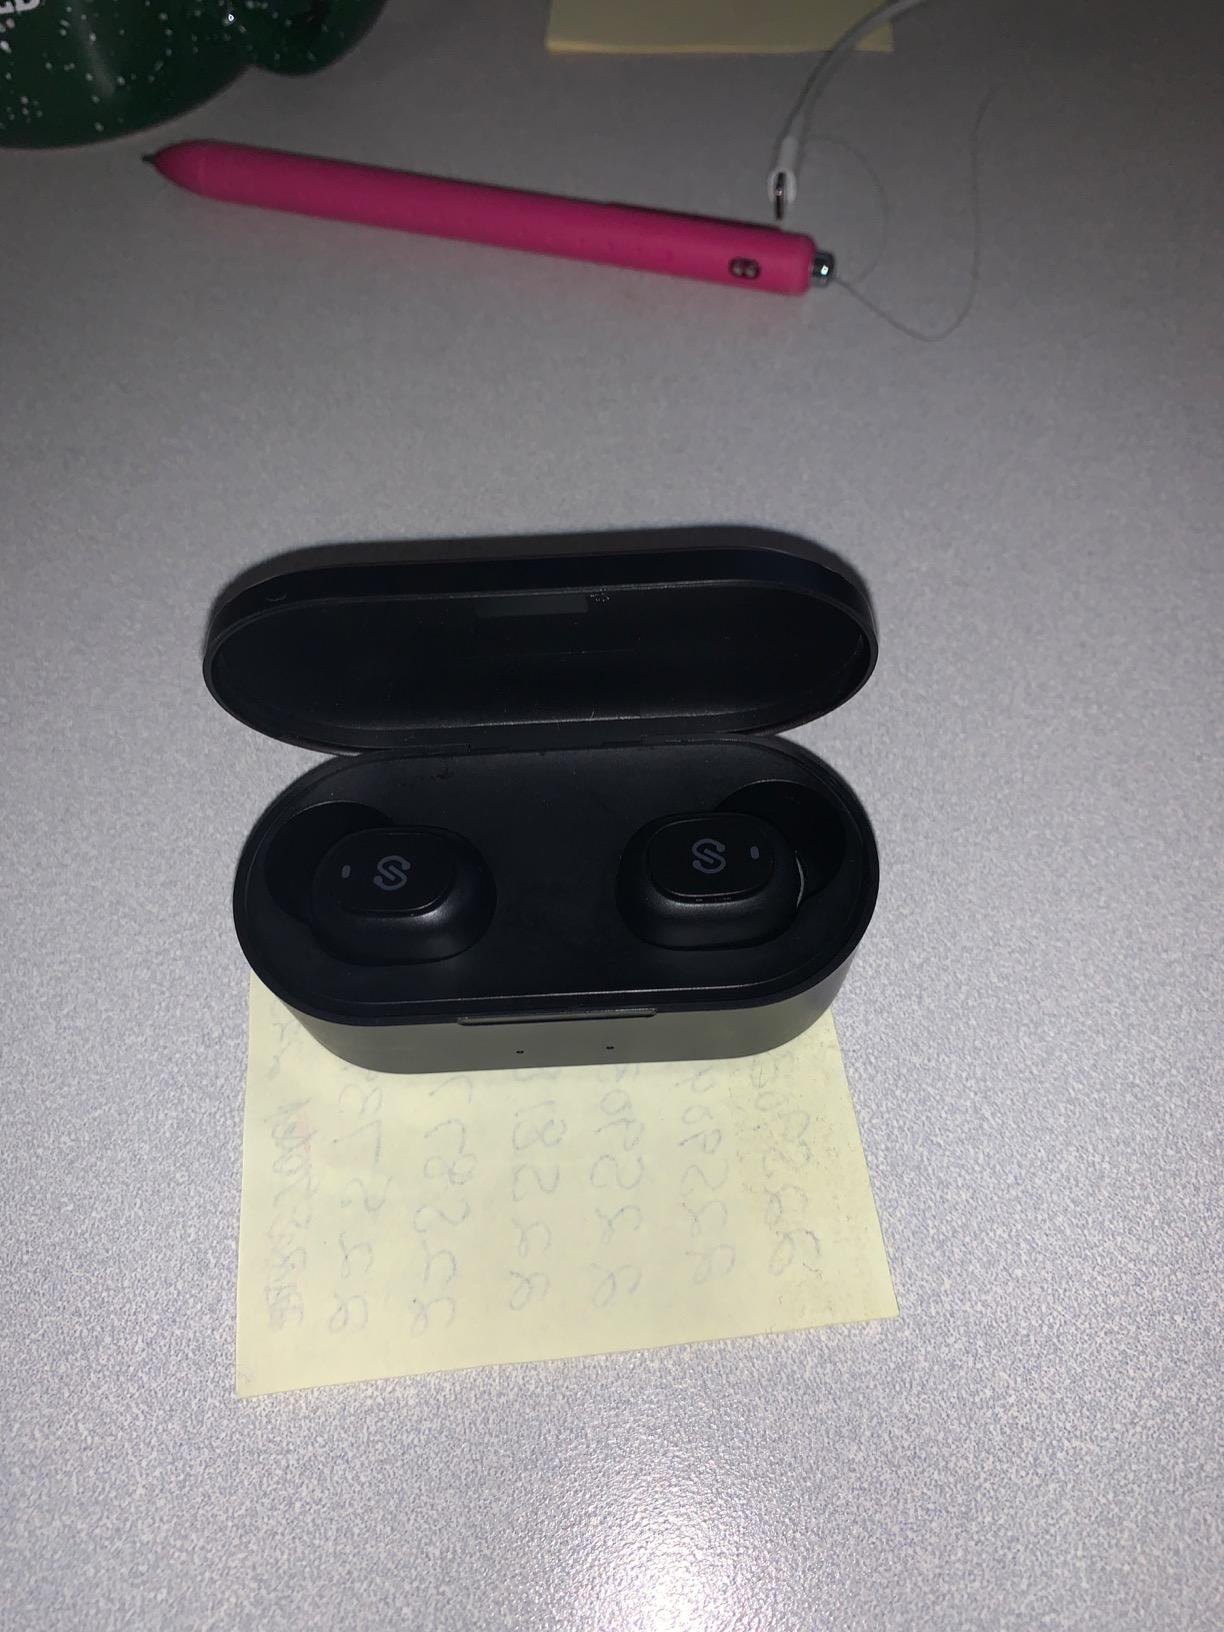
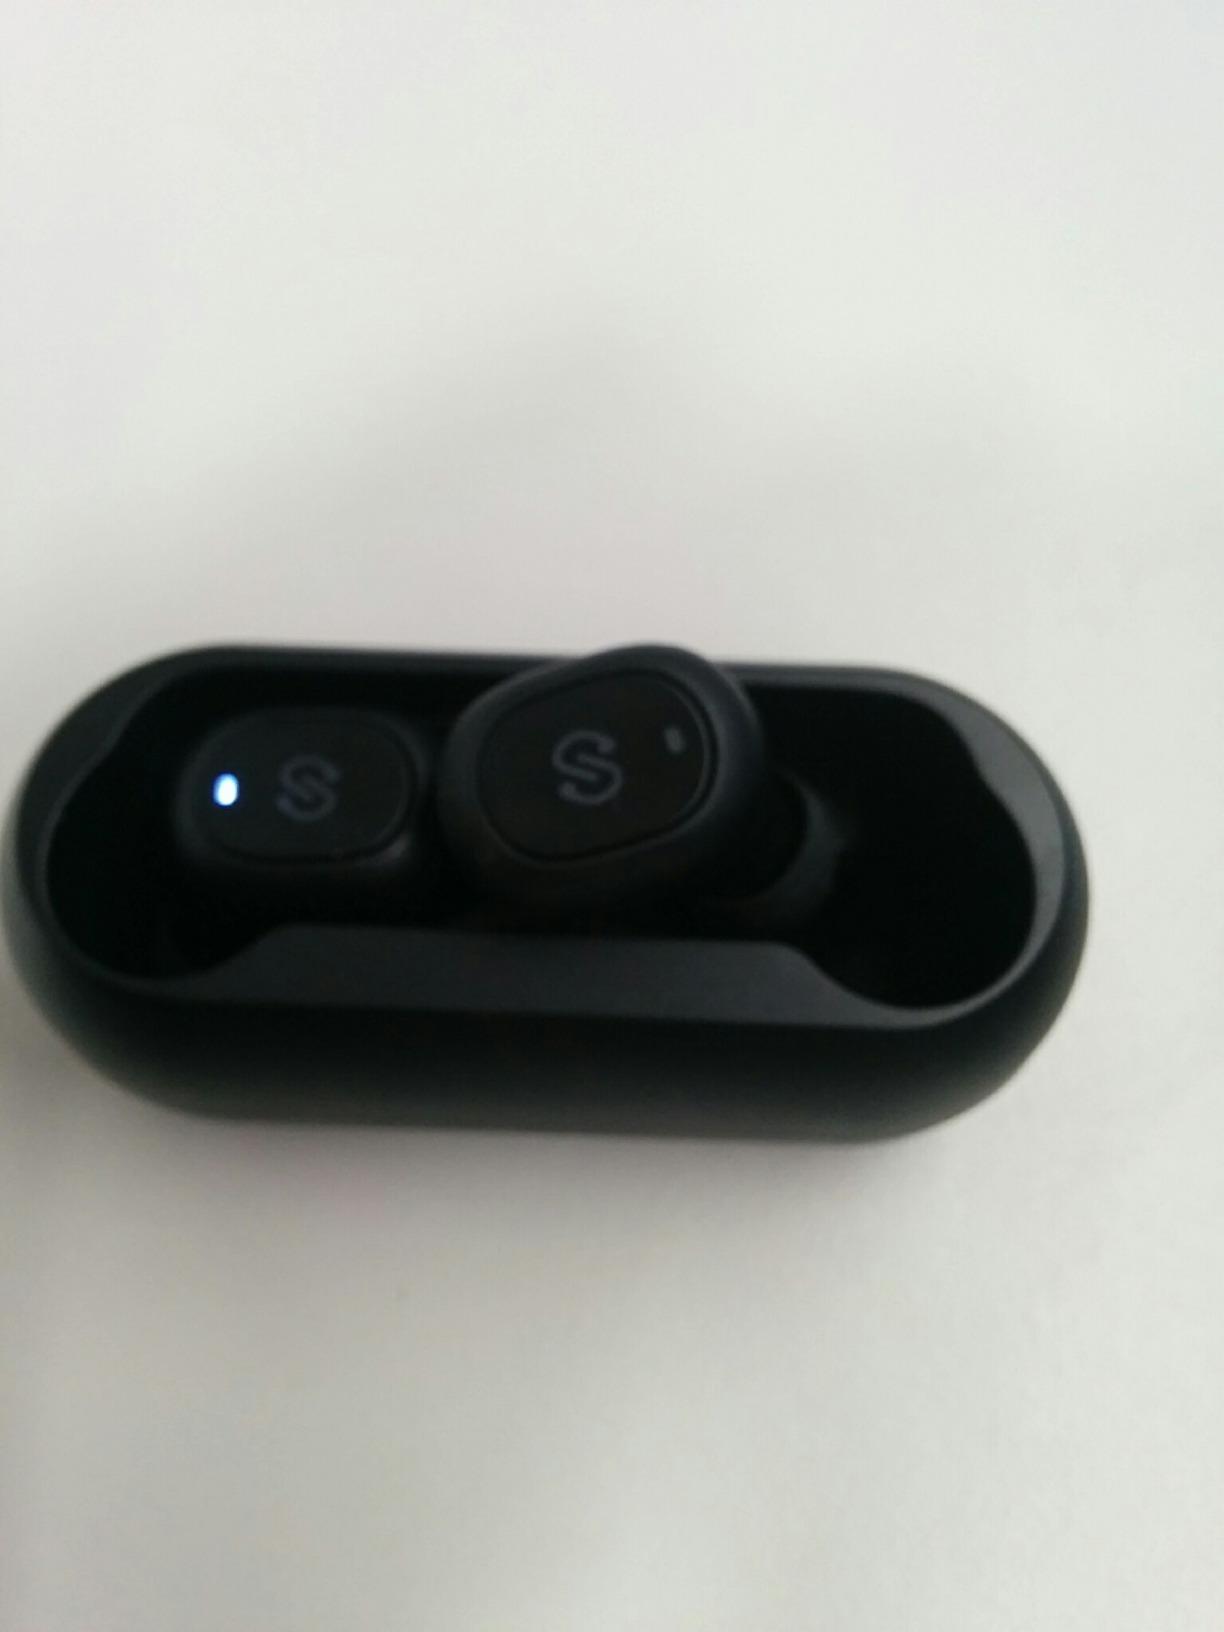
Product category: earbuds
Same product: no